Home Counties (Kent) Heavy Battery, Royal Garrison Artillery

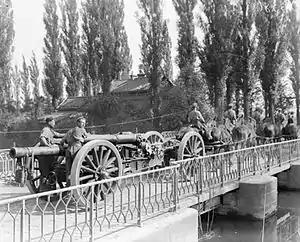
A 60-pounder gun being moved up in 1918.

The Germans launched their Spring Offensive on 21 March 1918. 92nd (M) Bde was sent up from GHQ Reserve that afternoon to reinforce the hard-pressed Third Army, and remained with it until the Armistice with Germany.